Lincoln, Nebraska

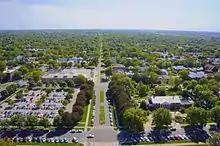
South Lincoln from top of Nebraska State Capitol, 2012

Lincoln was founded in 1856 as the village of Lancaster and became the county seat of the newly created Lancaster County in 1859. The village was sited on the east bank of Salt Creek. The first settlers were attracted to the area due to the abundance of salt. Once J. Sterling Morton developed his salt mines in Kansas, salt in the village was no longer a viable commodity. Captain W. T. Donovan, a former steamer captain, and his family settled on Salt Creek in 1856. In 1859, the village settlers met to form a county. A caucus was formed and the committee, which included Donovan, selected Lancaster as the county seat. The county was named Lancaster. After the passage of the 1862 Homestead Act, homesteaders began to inhabit the area. The first plat was dated August 6, 1864.